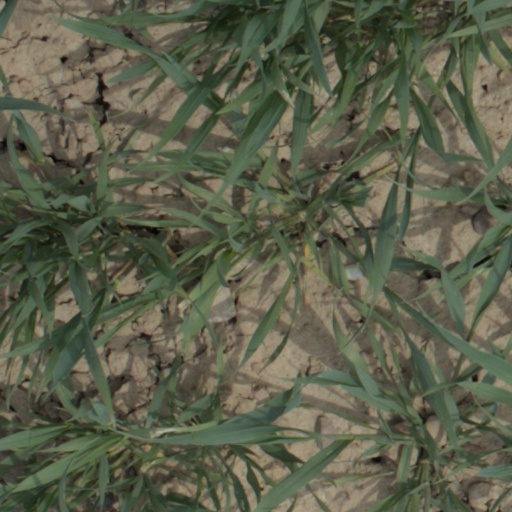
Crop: wheat